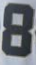
Number: 8